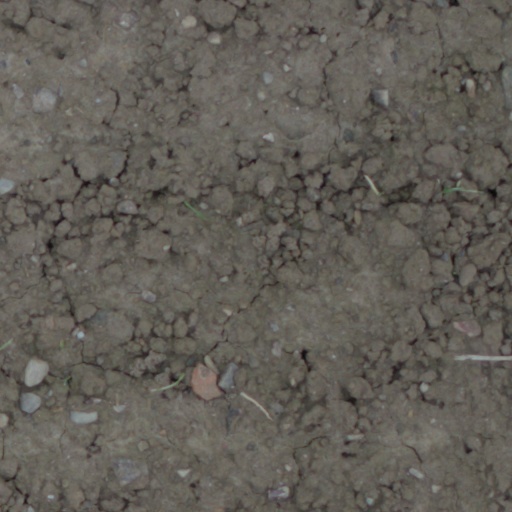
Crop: wheat